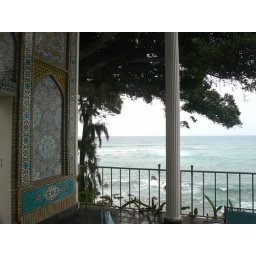
Tiled wall in covered patio outside the dining room and view of ocean